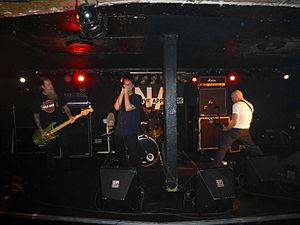
Negative Approach est un groupe de punk hardcore américain, originaire de Détroit, dans le Michigan. Formé en 1981, le groupe est considéré comme pionnier du punk hardcore en particulier dans la région du Midwest. Le groupe se sépare en 1984 lorsque le chanteur John Brannon rejoint Laughing Hyenas, mais il se reforme en 2006 et continue ses activités depuis.